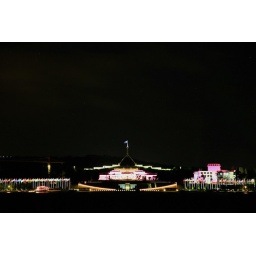
IMG_2506 Parliament house in pink